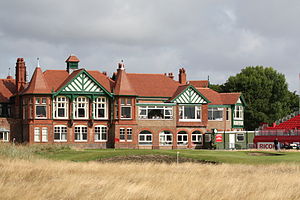
Royal Lytham & St Annes Golf Club
Klubhuset ved Royal Lytham & St Annes Golf Club
Royal Lytham & St Annes Golf Club er en golfklub og -bane i Lytham St Annes, Lancashire, England. Det er en af banerne, som på skift lægger græs til The Open Championship. Women's British Open er også blevet afviklet på banen fire gange.